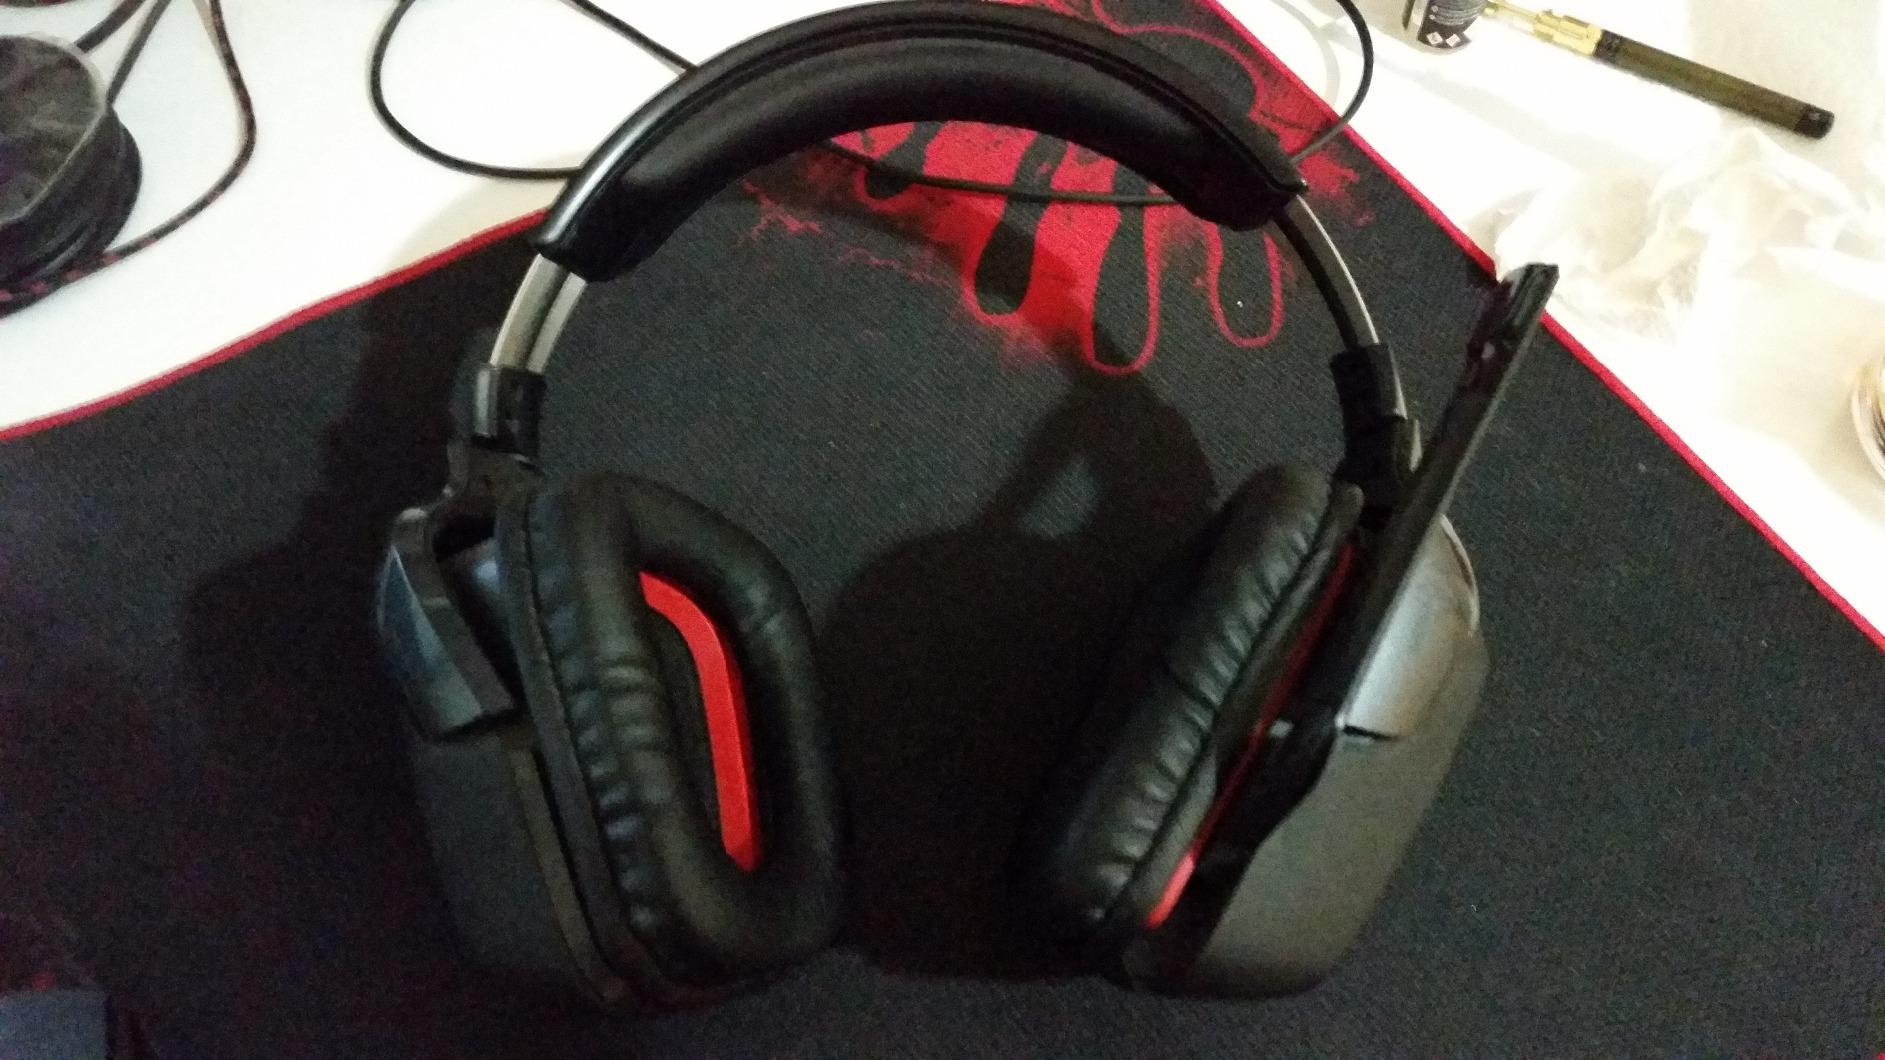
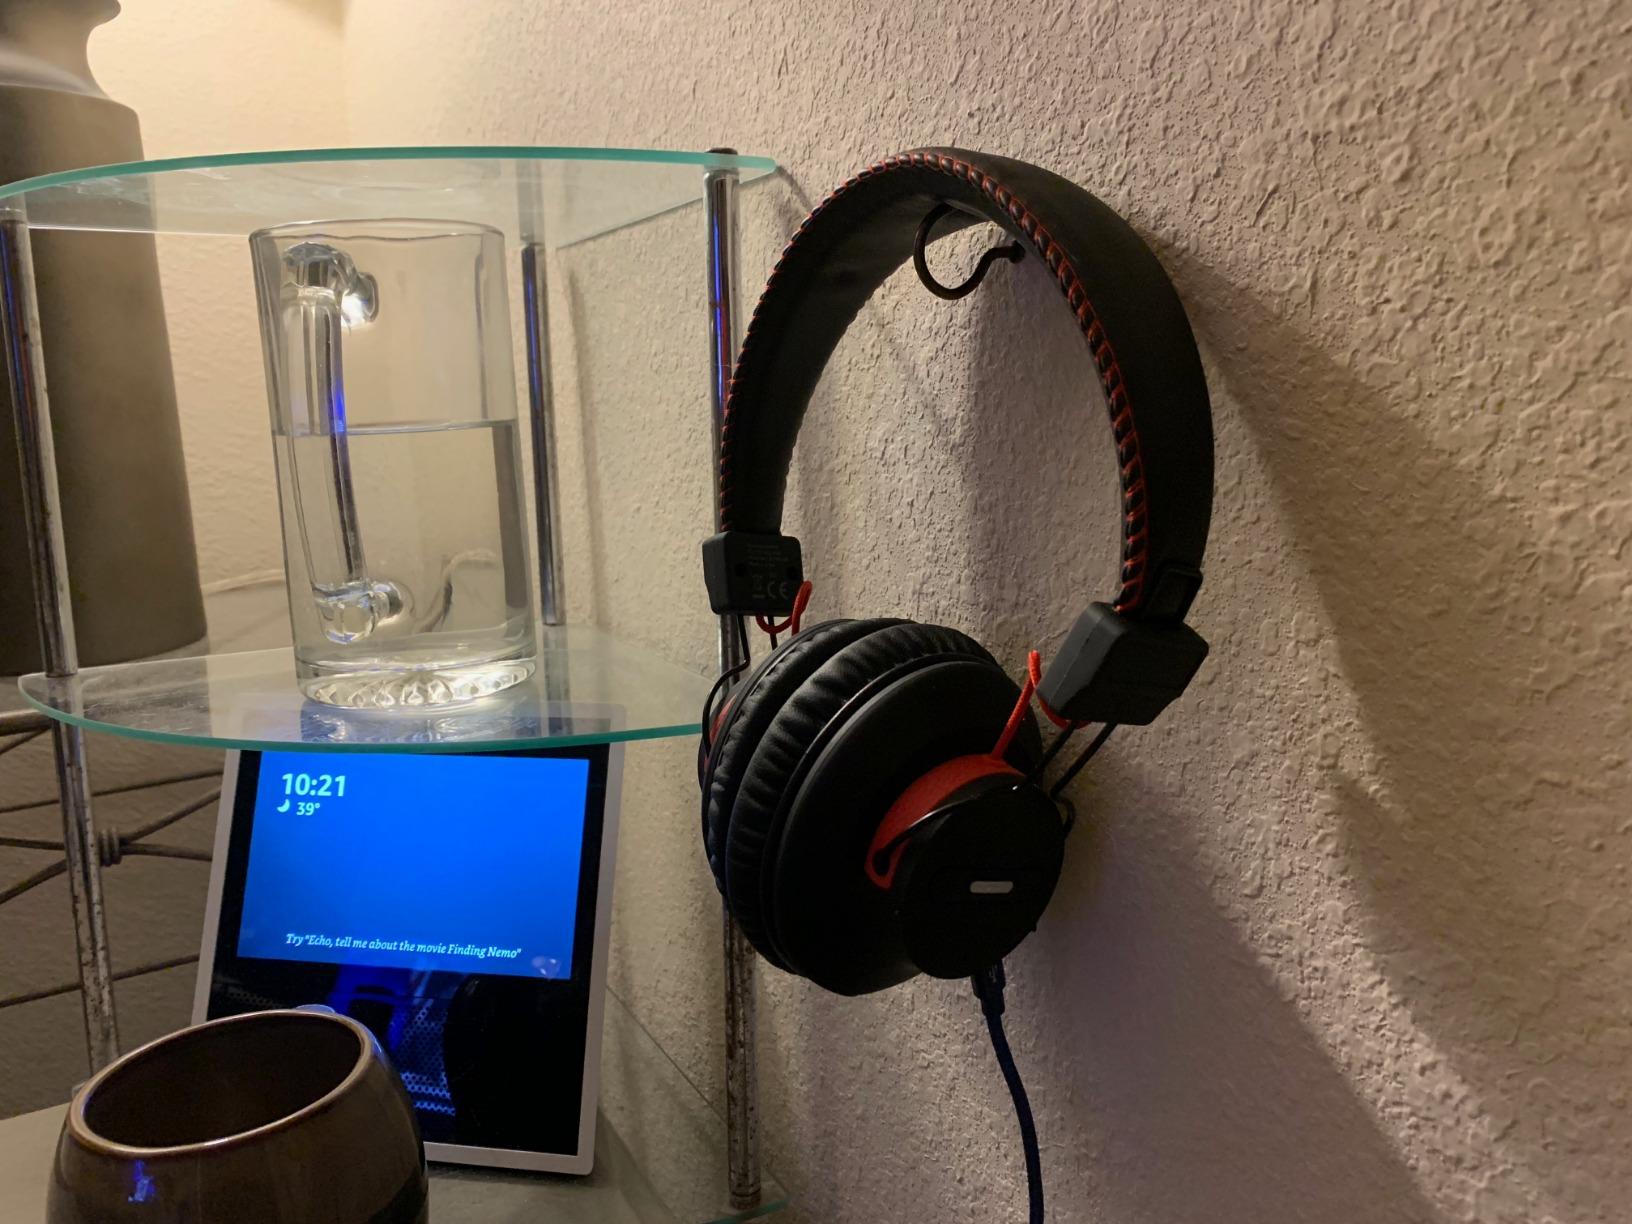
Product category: headphones
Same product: no